Amira Ismail

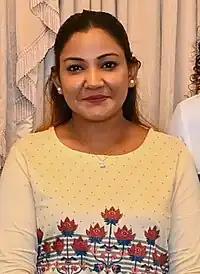
Ismail during her meet with President, 2023

She again collaborated with Amjad Ibrahim to play the role of a school teacher who discovers her husband's secret affair in his family drama "Hithey Dheymee" (2011) which received negative reviews from critics and was a box office disaster. She next appeared in Yoosuf Shafeeu's family drama "E Bappa" (2011), featuring an ensemble cast including Hassan Manik, Yoosuf Shafeeu, Mohamed Manik, Sheela Najeeb, Lufshan Shakeeb, Mariyam Shakeela and Fathimath Fareela. A film about fatherhood and how he has been treated by his family, received negative reviews for its "typical stereotype style" and was a box office failure. A series of flop was continued with Hamid Ali's Laelaa starring Yoosuf Shafeeu, Ahmed Easa and Ali opposite her. The film revolves around two daughters who were forced to arranged marriages by their parent. The film and her portrayal of titular role received negative response from critics; "It's time Amira relaxes a bit in emotional scenes, she needs to stop torturing herself and audience when she cries". The film was declared a flop at box office.